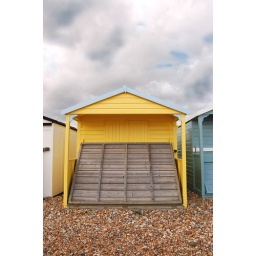
took these shots on the beach in Lancing just as an angry sky started to roll in